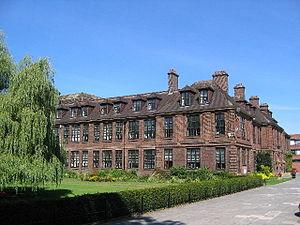
John Venn est un mathématicien et logicien britannique, renommé pour avoir conçu les diagrammes de Venn qui sont employés dans beaucoup de domaines, notamment en théorie des ensembles, en probabilité, en logique, en statistique et en informatique.
L'université de Hull est une université anglaise fondée en 1927, située à Hull